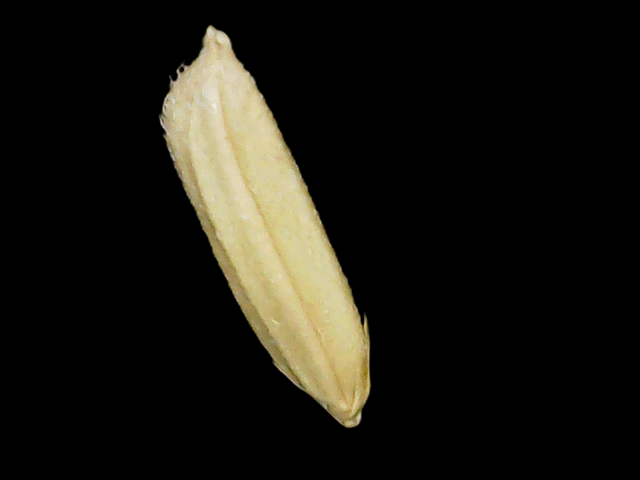
Rice variety: Binadhan19